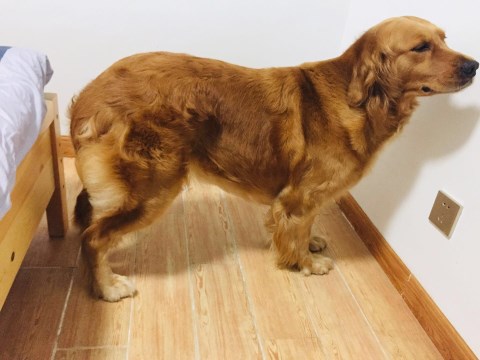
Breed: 5355-n000126-golden_retriever